Queen's Hall

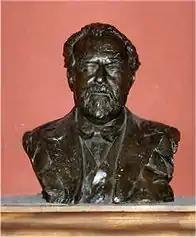
Bust of Sir Henry Wood, rescued from the wreckage of the hall in 1941

On the outbreak of the Second World War in September 1939, the BBC immediately put into effect its contingency plans to move much of its broadcasting away from London to places thought less at risk of bombing. Its musical department, including the BBC Symphony Orchestra, moved to Bristol. The BBC withdrew not only the players, but financial support from the Proms. Wood determined that the 1940 season would nevertheless go ahead. The Royal Philharmonic Society and a private entrepreneur, Keith Douglas, agreed to back an eight-week season, and the London Symphony Orchestra was engaged. The concerts continued through air raids, and audiences often stayed in the hall until early morning, with musical entertainments continuing after the concerts had finished. The season was curtailed after four weeks, when intense bombing forced the Queen's Hall to close. The last Prom given at the Queen's Hall was on 7 September 1940. On 8 December doors and windows of the hall were blown out by blast. After temporary repairs, concerts were continued; after further damage on 6 April 1941 repairs were again quickly made, and the hall re-opened within days.